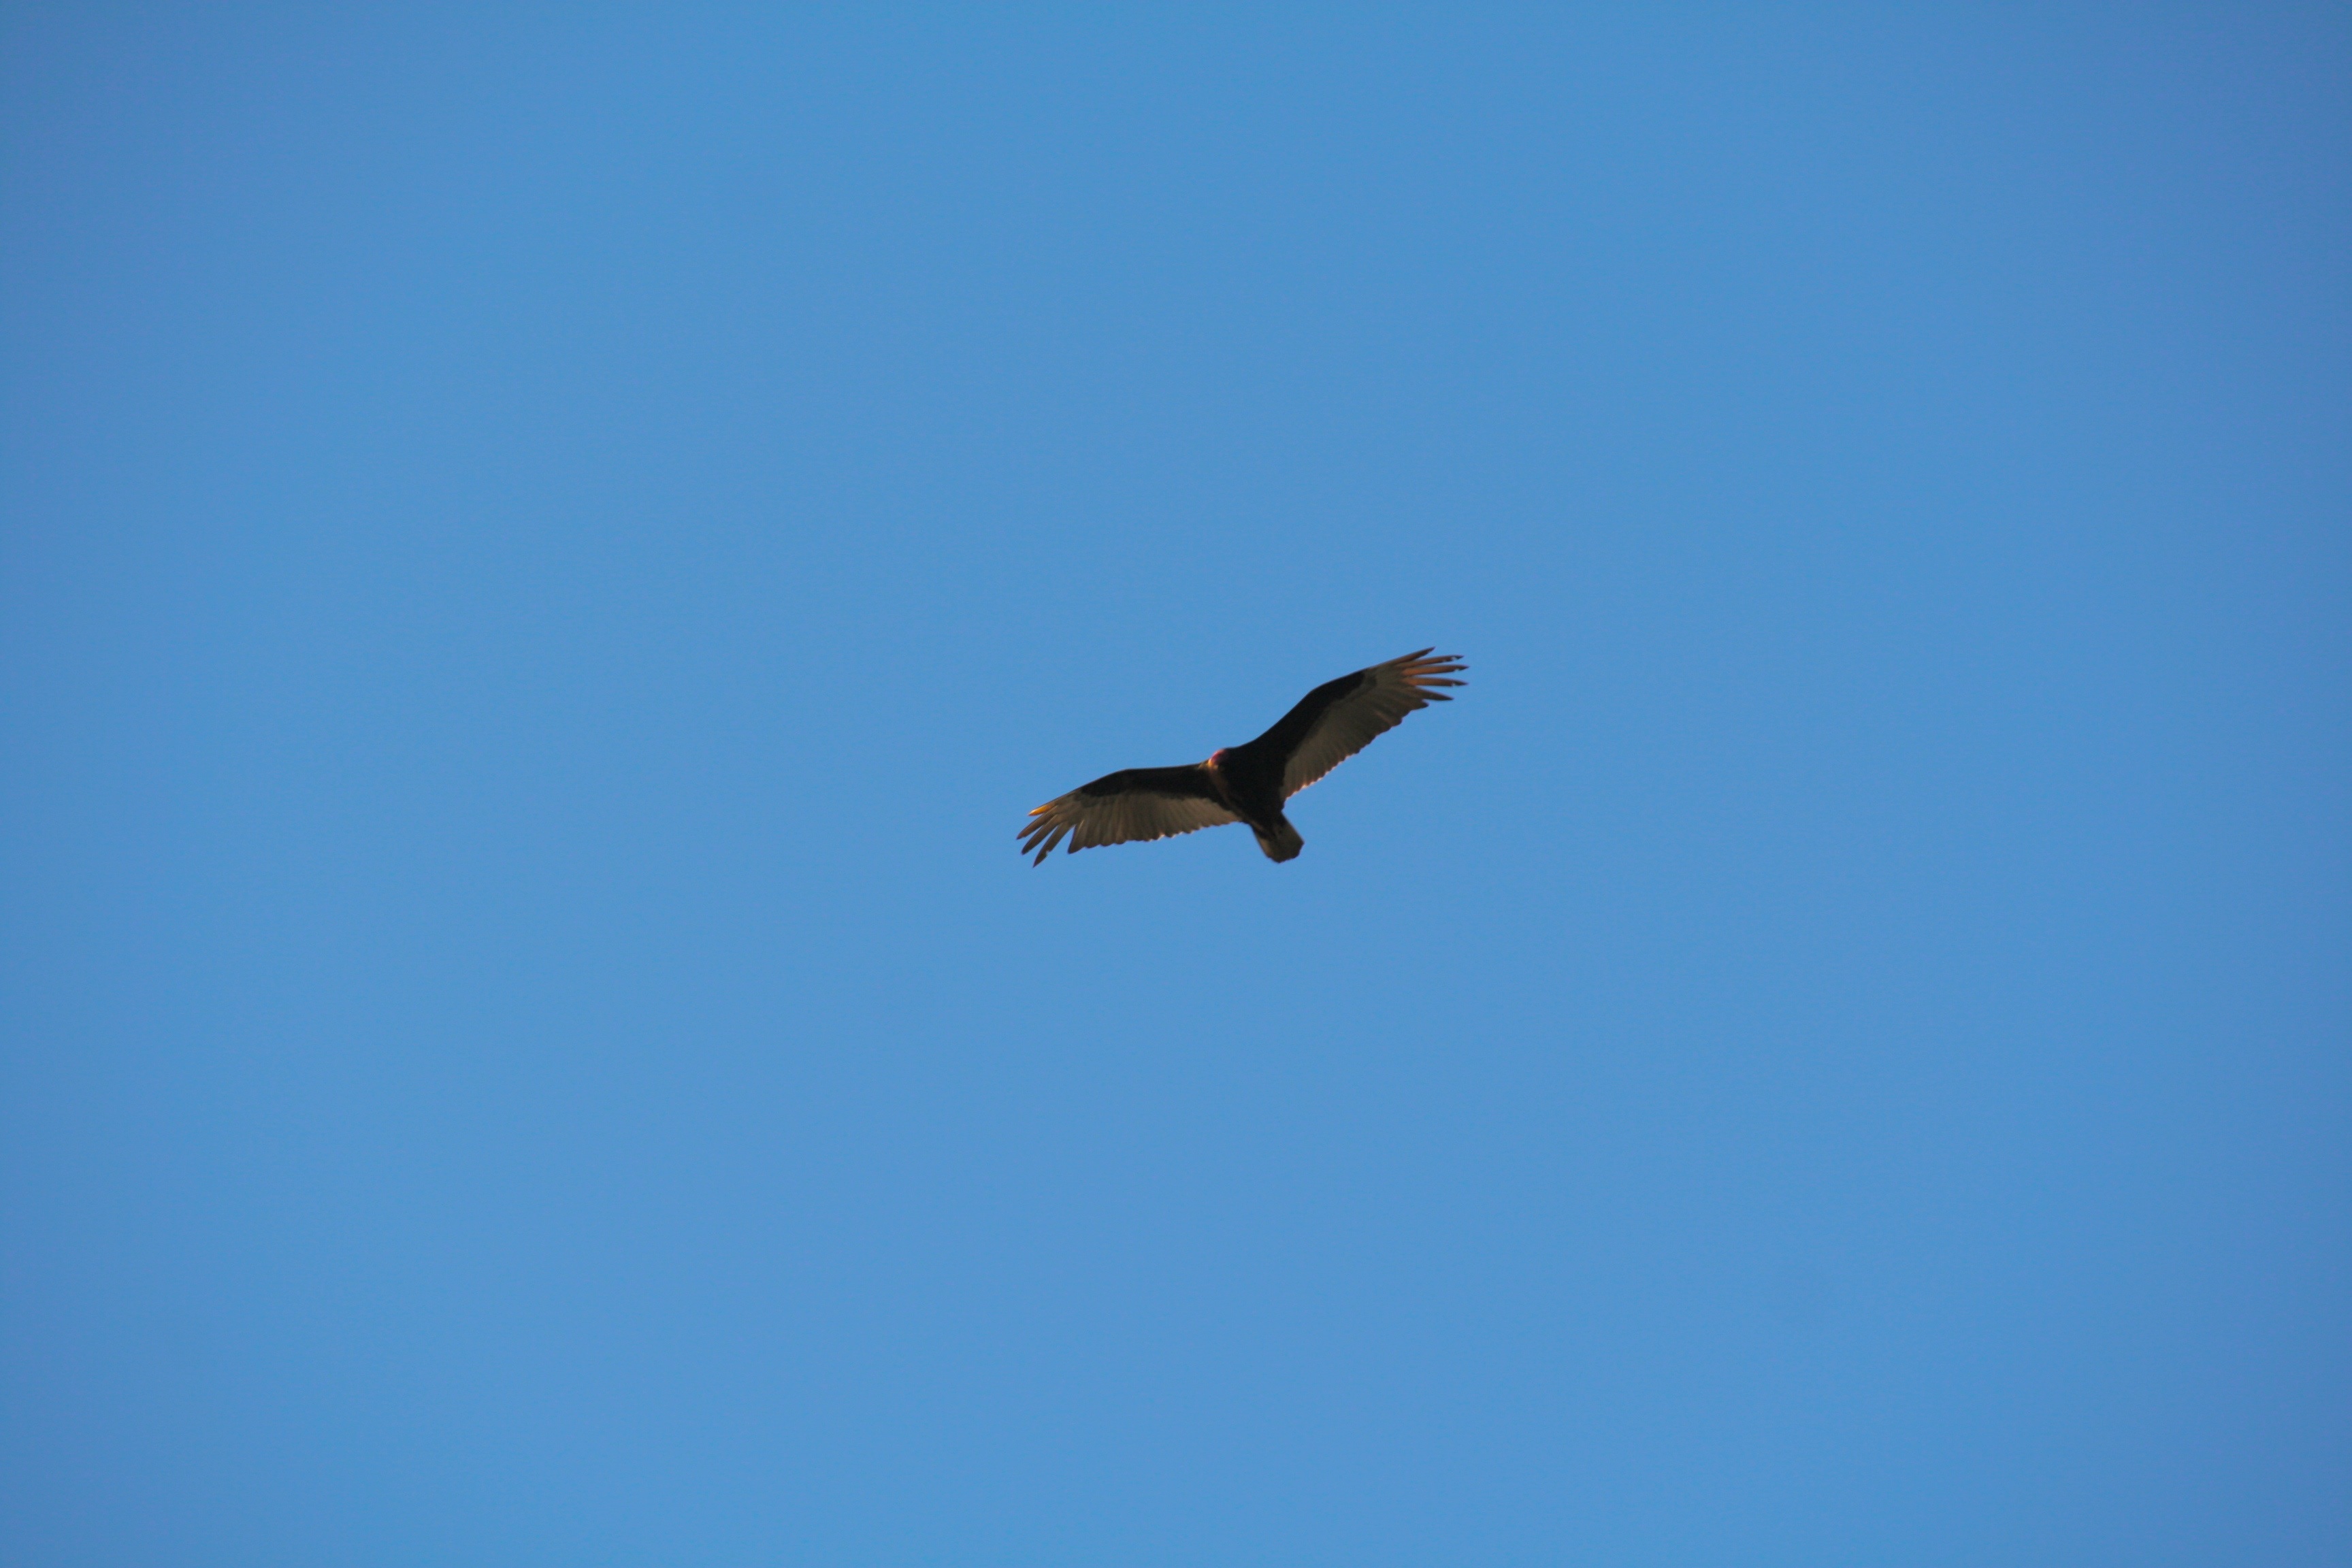
bird, wing, sky, seabird, flying, fly, flight, fauna, bird of prey, wings, vertebrate, ave, perching bird